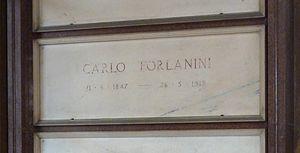
Carlo Forlanini est un médecin italien.